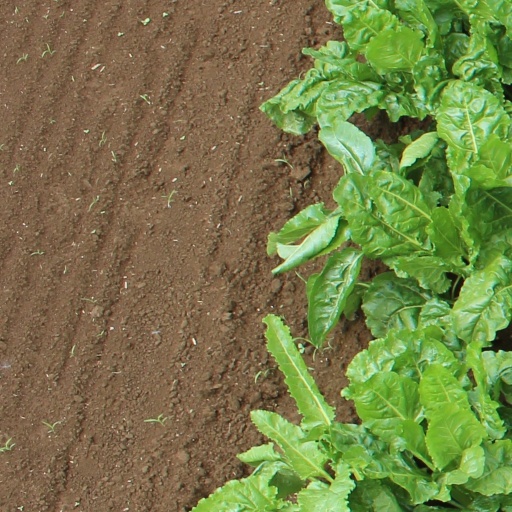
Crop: sugar beet